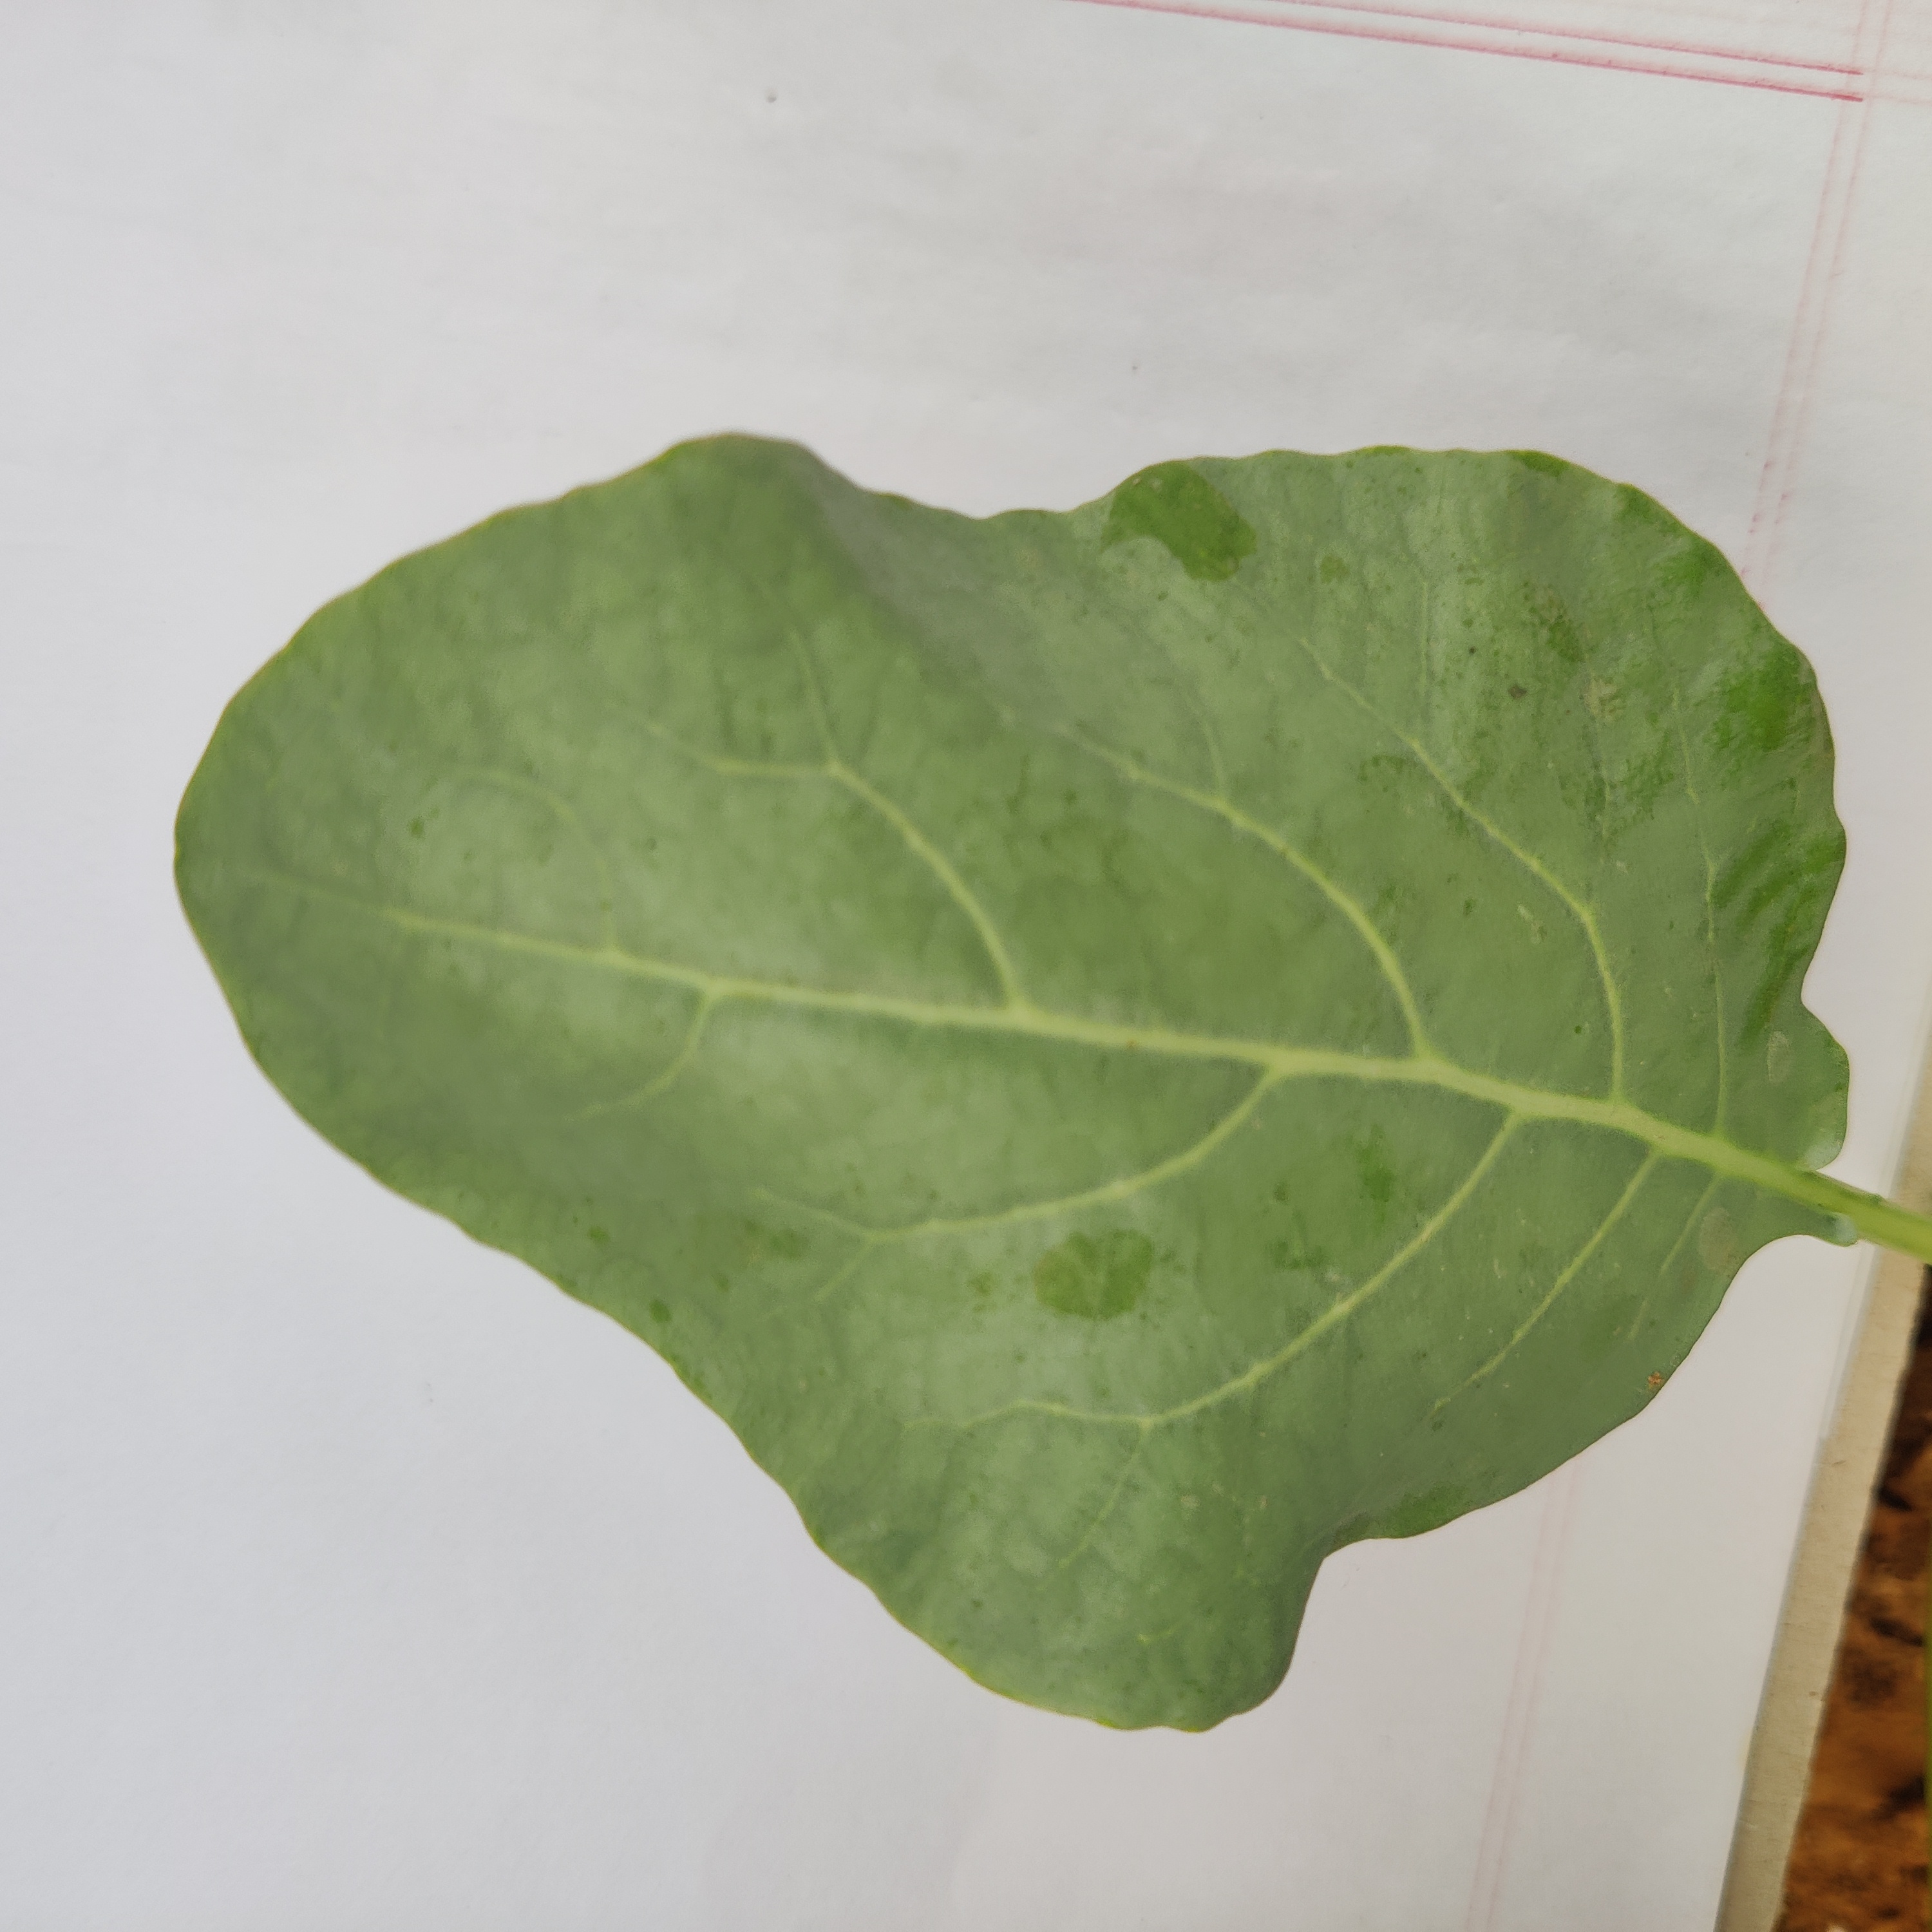
Label: Healthy